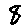
Label: 8